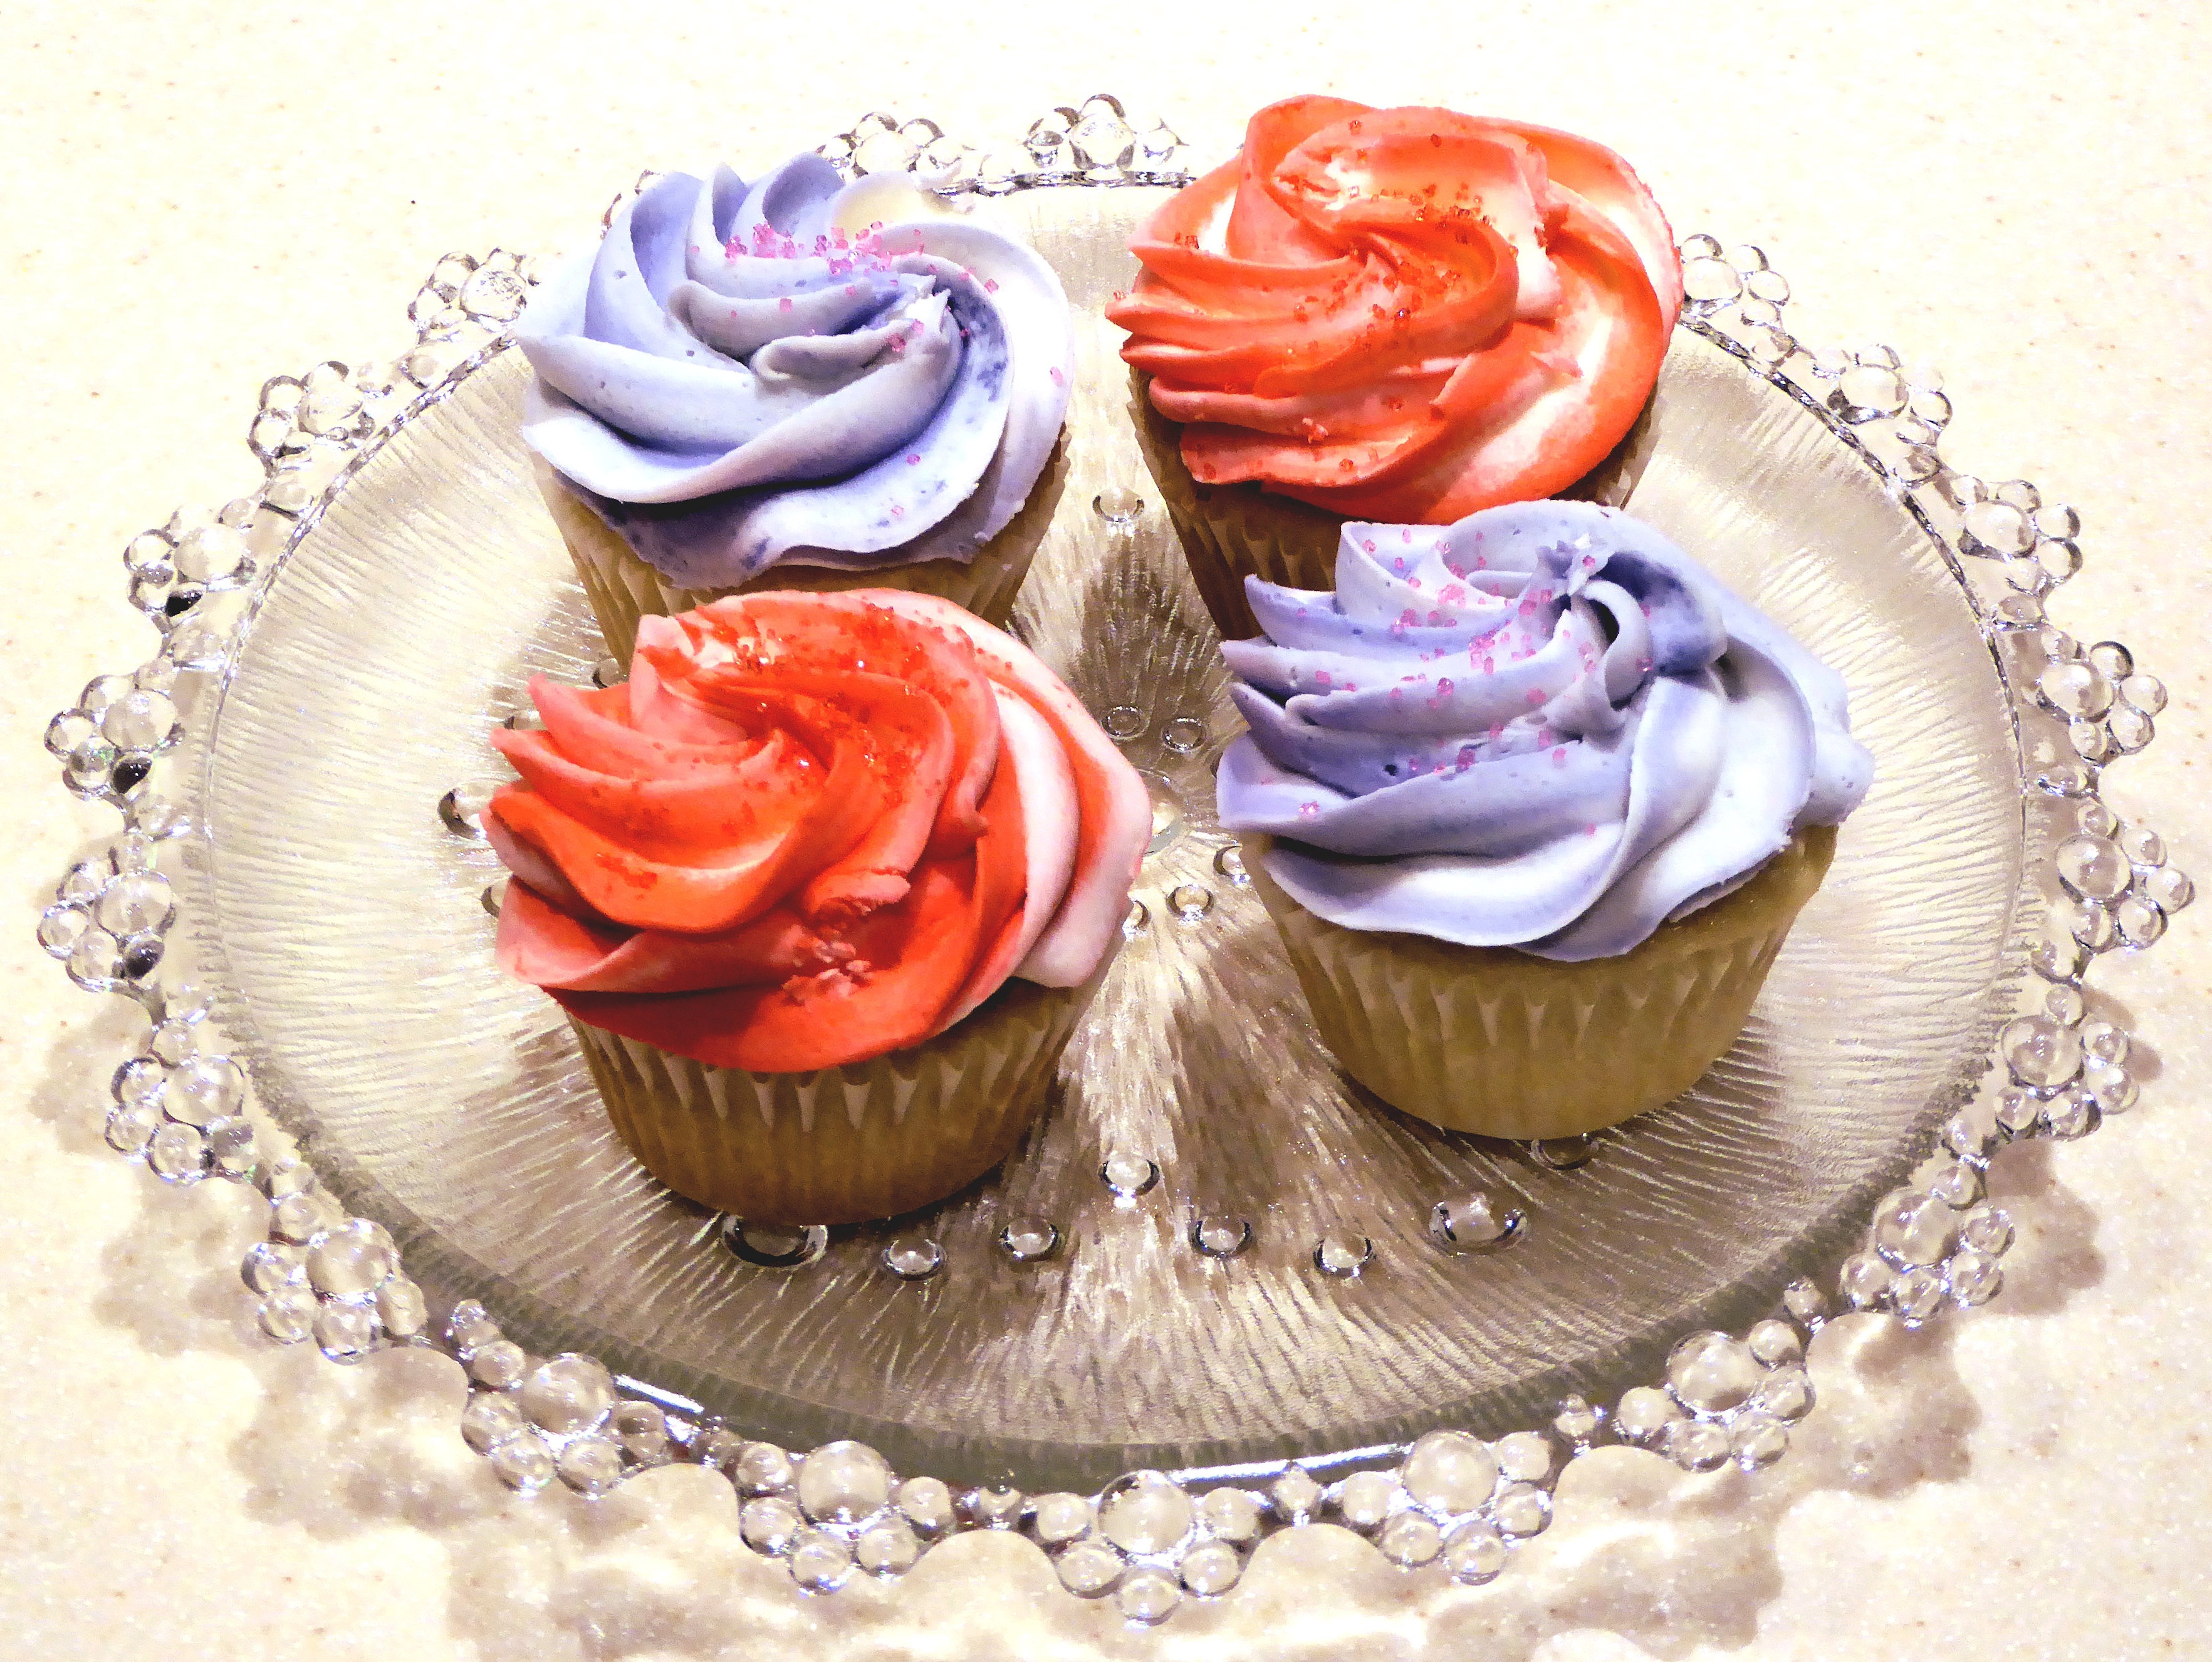
sweet, flower, food, cupcake, dessert, cake, icing, cupcakes, torte, white cake, buttercream, cake decorating, colorful frosting